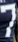
Number: 7